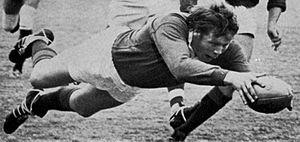
Gordon Lamont Brown, né le 1ᵉʳ novembre 1947 à Troon et décédé le 19 mars 2001 à Ayr, est un joueur de rugby à XV international écossais évoluant au poste de deuxième ligne. Il était très populaire et très apprécié, avec un grand sens de l'humour.